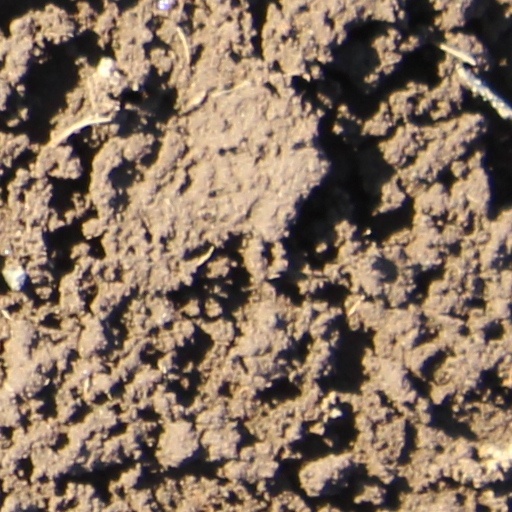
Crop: wheat